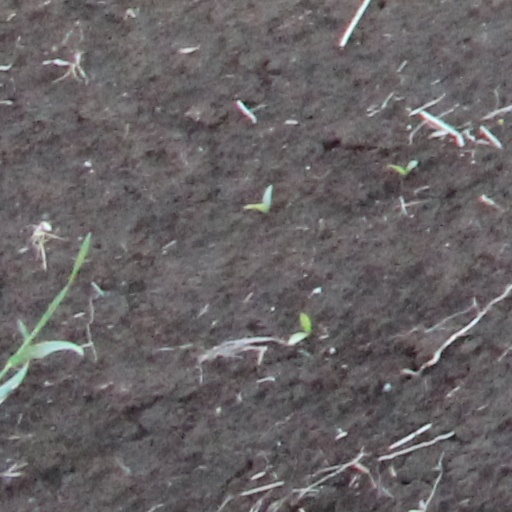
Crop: wheat